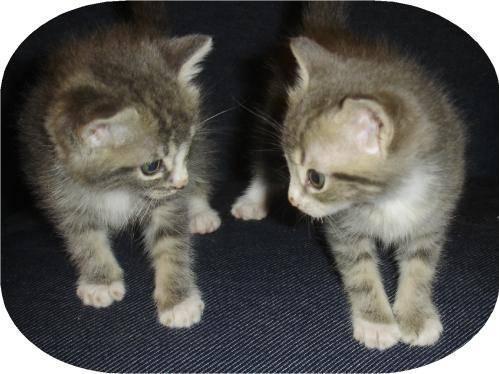
cat